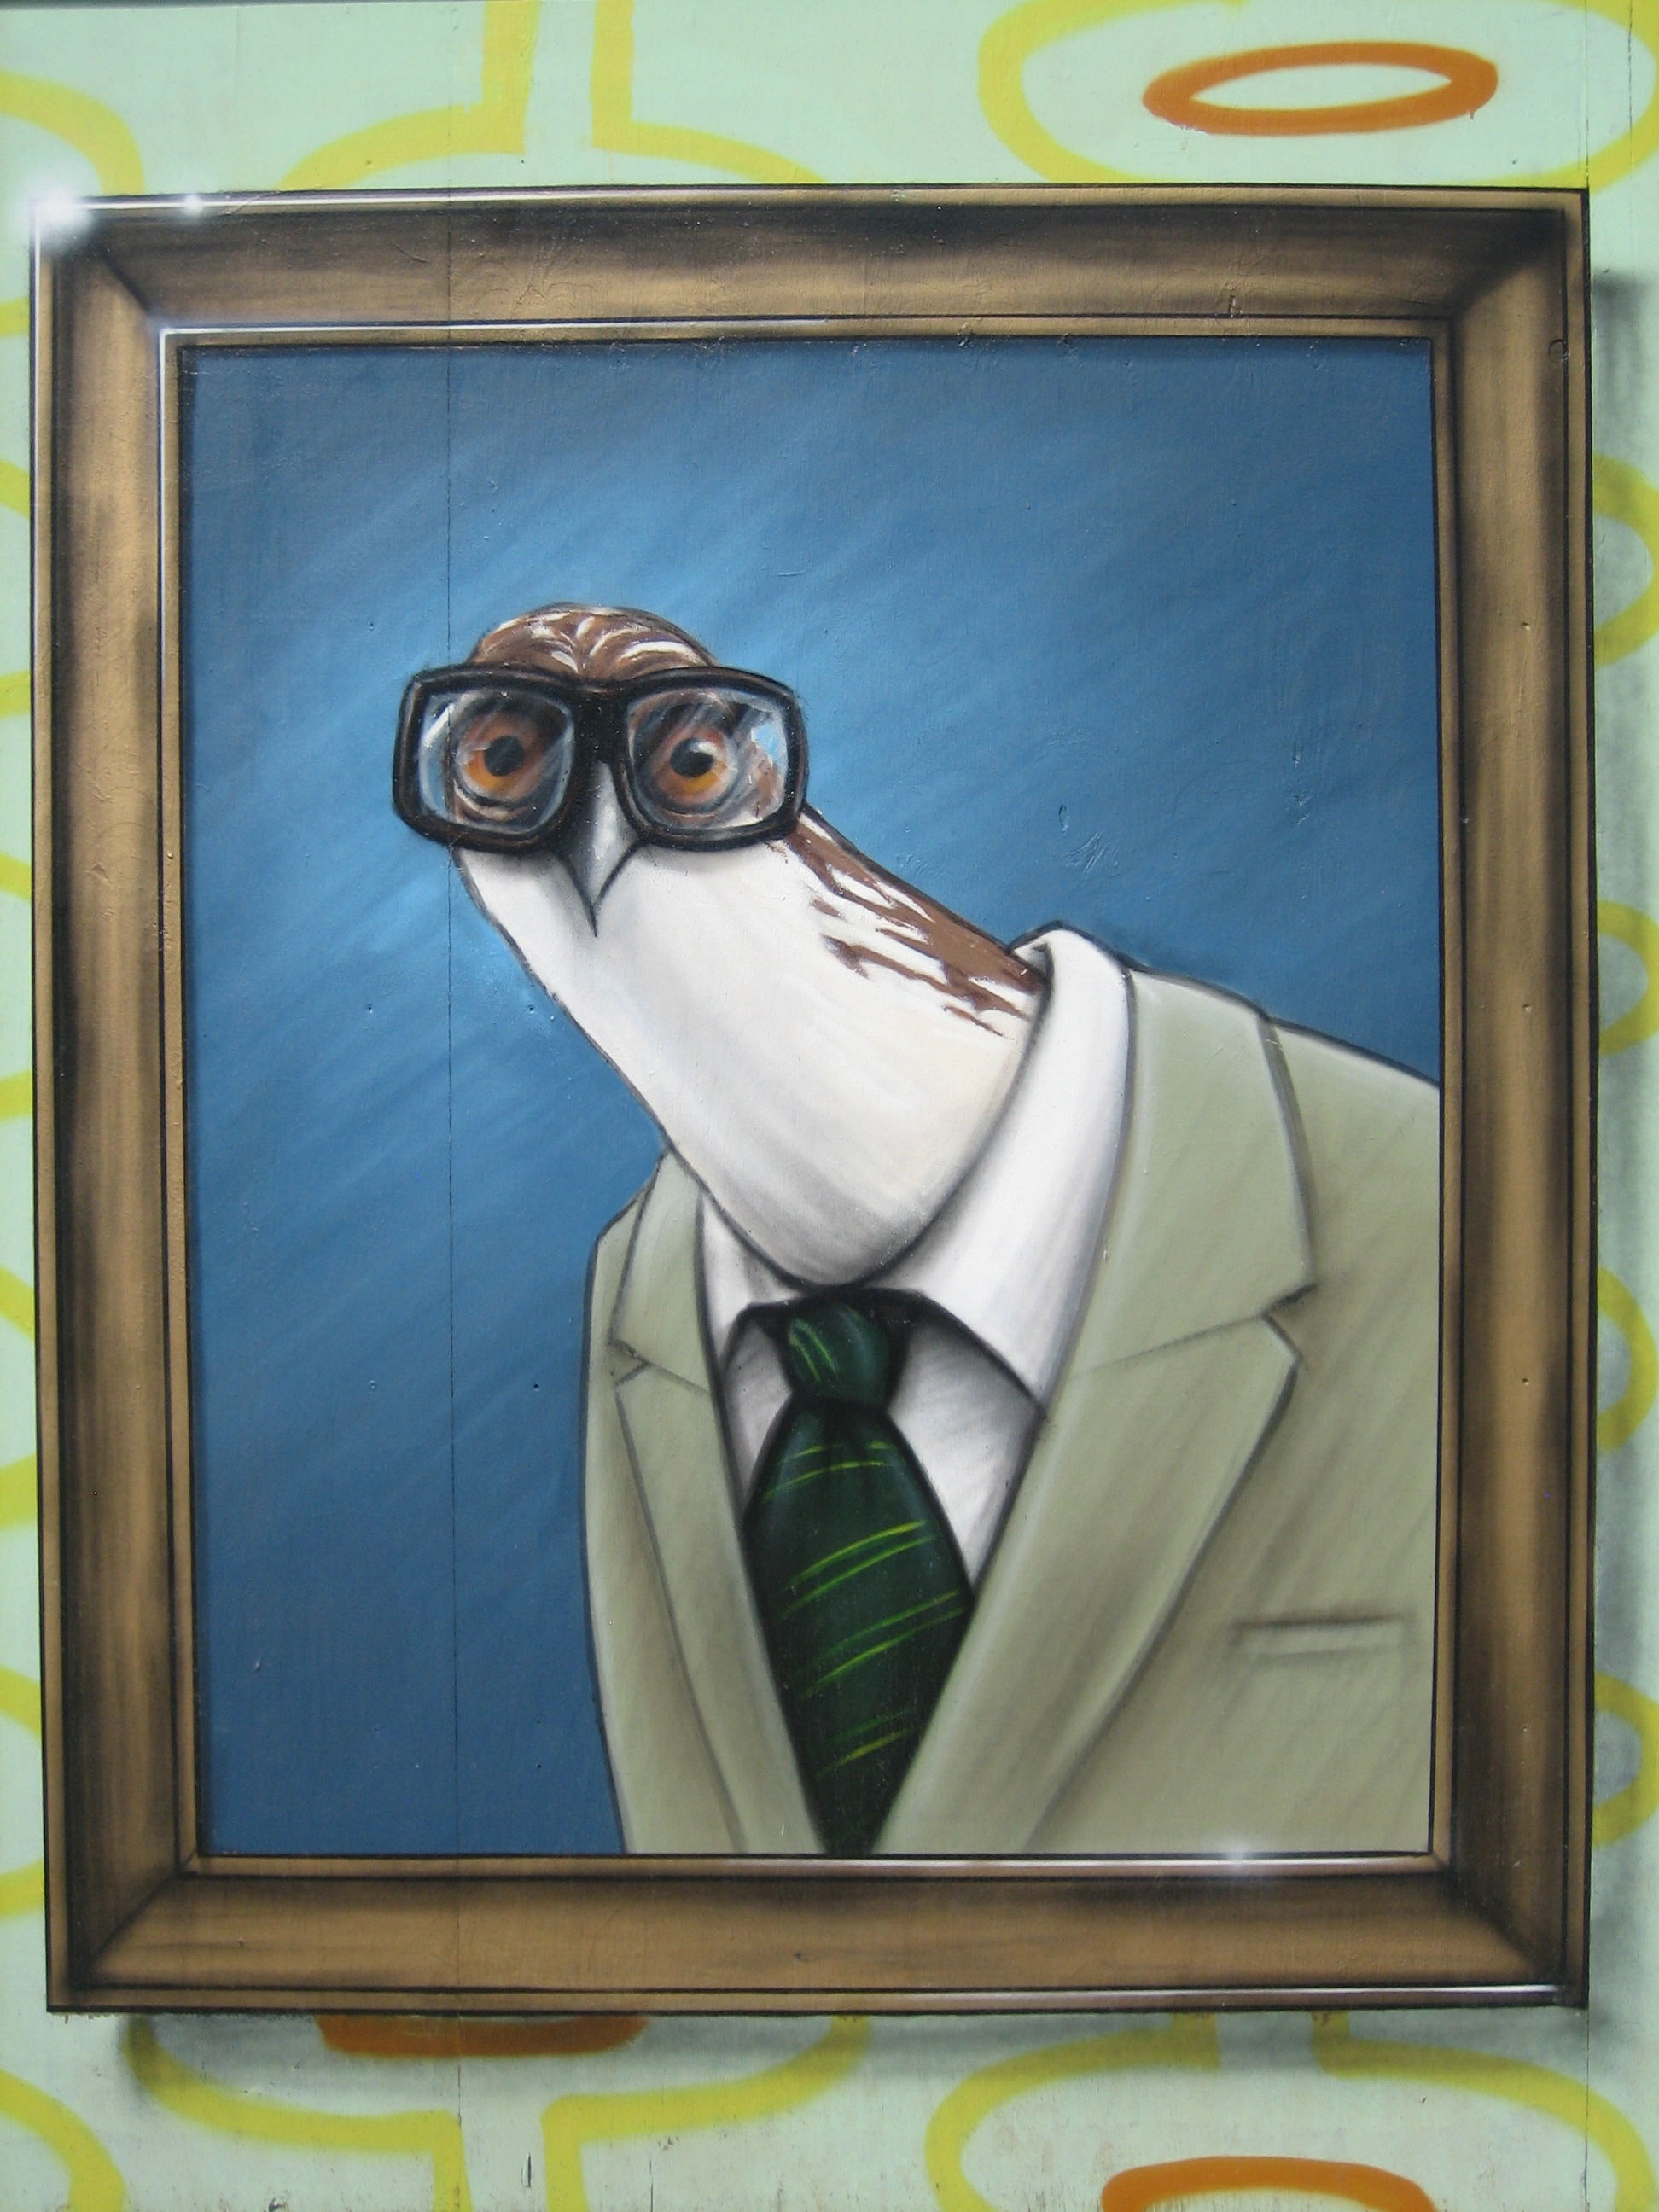
bird, window, glass, material, painting, art, drawing, illustration, picture frame, artists, frankfurt, ecb, graffitti, modern art, construction fence, acrylic paint